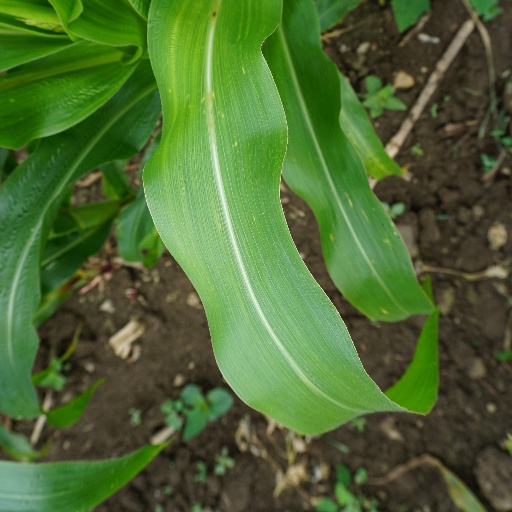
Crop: maize; corn